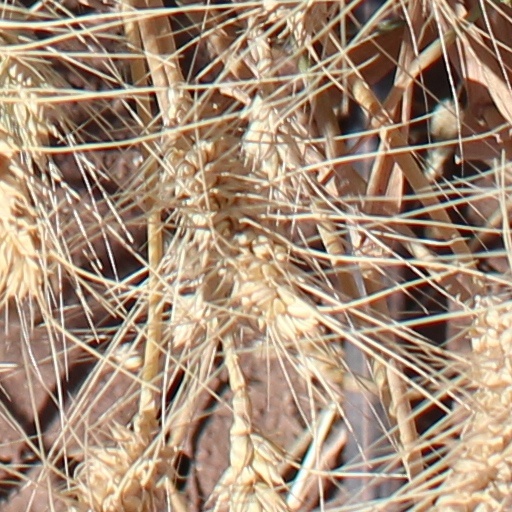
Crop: wheat